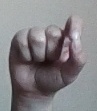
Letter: fa